The Incredible Hulk (1994 video game)

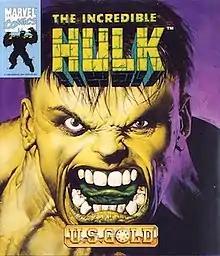
Cover art by Glenn Fabry

The Incredible Hulk is a 1994 video game released for the Mega Drive, Master System, Game Gear, and SNES. Developed by Probe Software and published by U.S. Gold, the game is based on the Marvel Comics superhero Hulk and showcases him within the context of a side-scrolling action game with platforming and beat 'em up elements. The narrative involves the Hulk attempting to thwart the world domination bid of his nemesis, the Leader, while engaging in combat with other arch-rivals.